Mardi Gras Indians

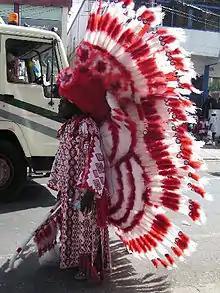
An Indian costume with an exaggerated headdress in the Caribbean Island of Trinidad. Caribbean carnival and spirituality influenced Mardi Gras Indian culture.

When enslaved Africans escaped, they encountered Indigenous peoples of Louisiana who shared skills and resources with them. New Orleans was surrounded by swamps, bayous, and rivers where a number of maroon settlements formed. In Louisiana, the Underground Railroad went south to maroon camps because the northern free territories and Canada were too far. These maroon camps attacked whites, stole cattle from nearby farms for food, and freed or absorbed other enslaved people. The maroons lived in huts and grew their own food of corn, squash, rice, and herbs. African culture thrived in maroon communities, and Native Americans often helped them by providing food and weapons to defend themselves from whites and slave catchers.